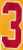
Number: 3